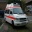
Label: ambulance